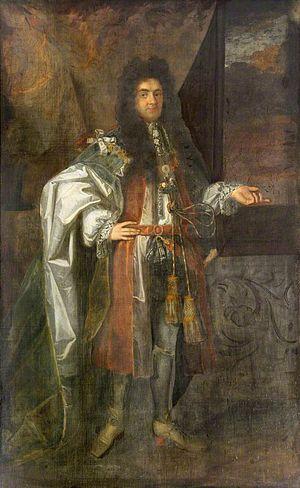
Albemarle Street est une rue de la ville de Londres. Elle est située dans la cité de Westminster, dans le quartier de Mayfair.